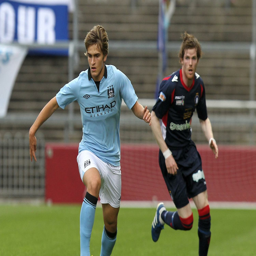
person was named award category